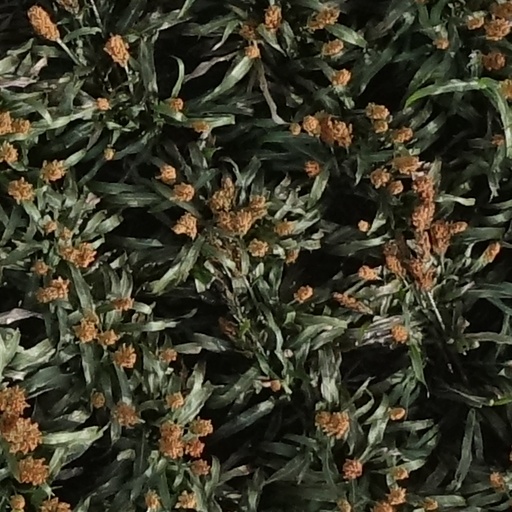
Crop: sorghum